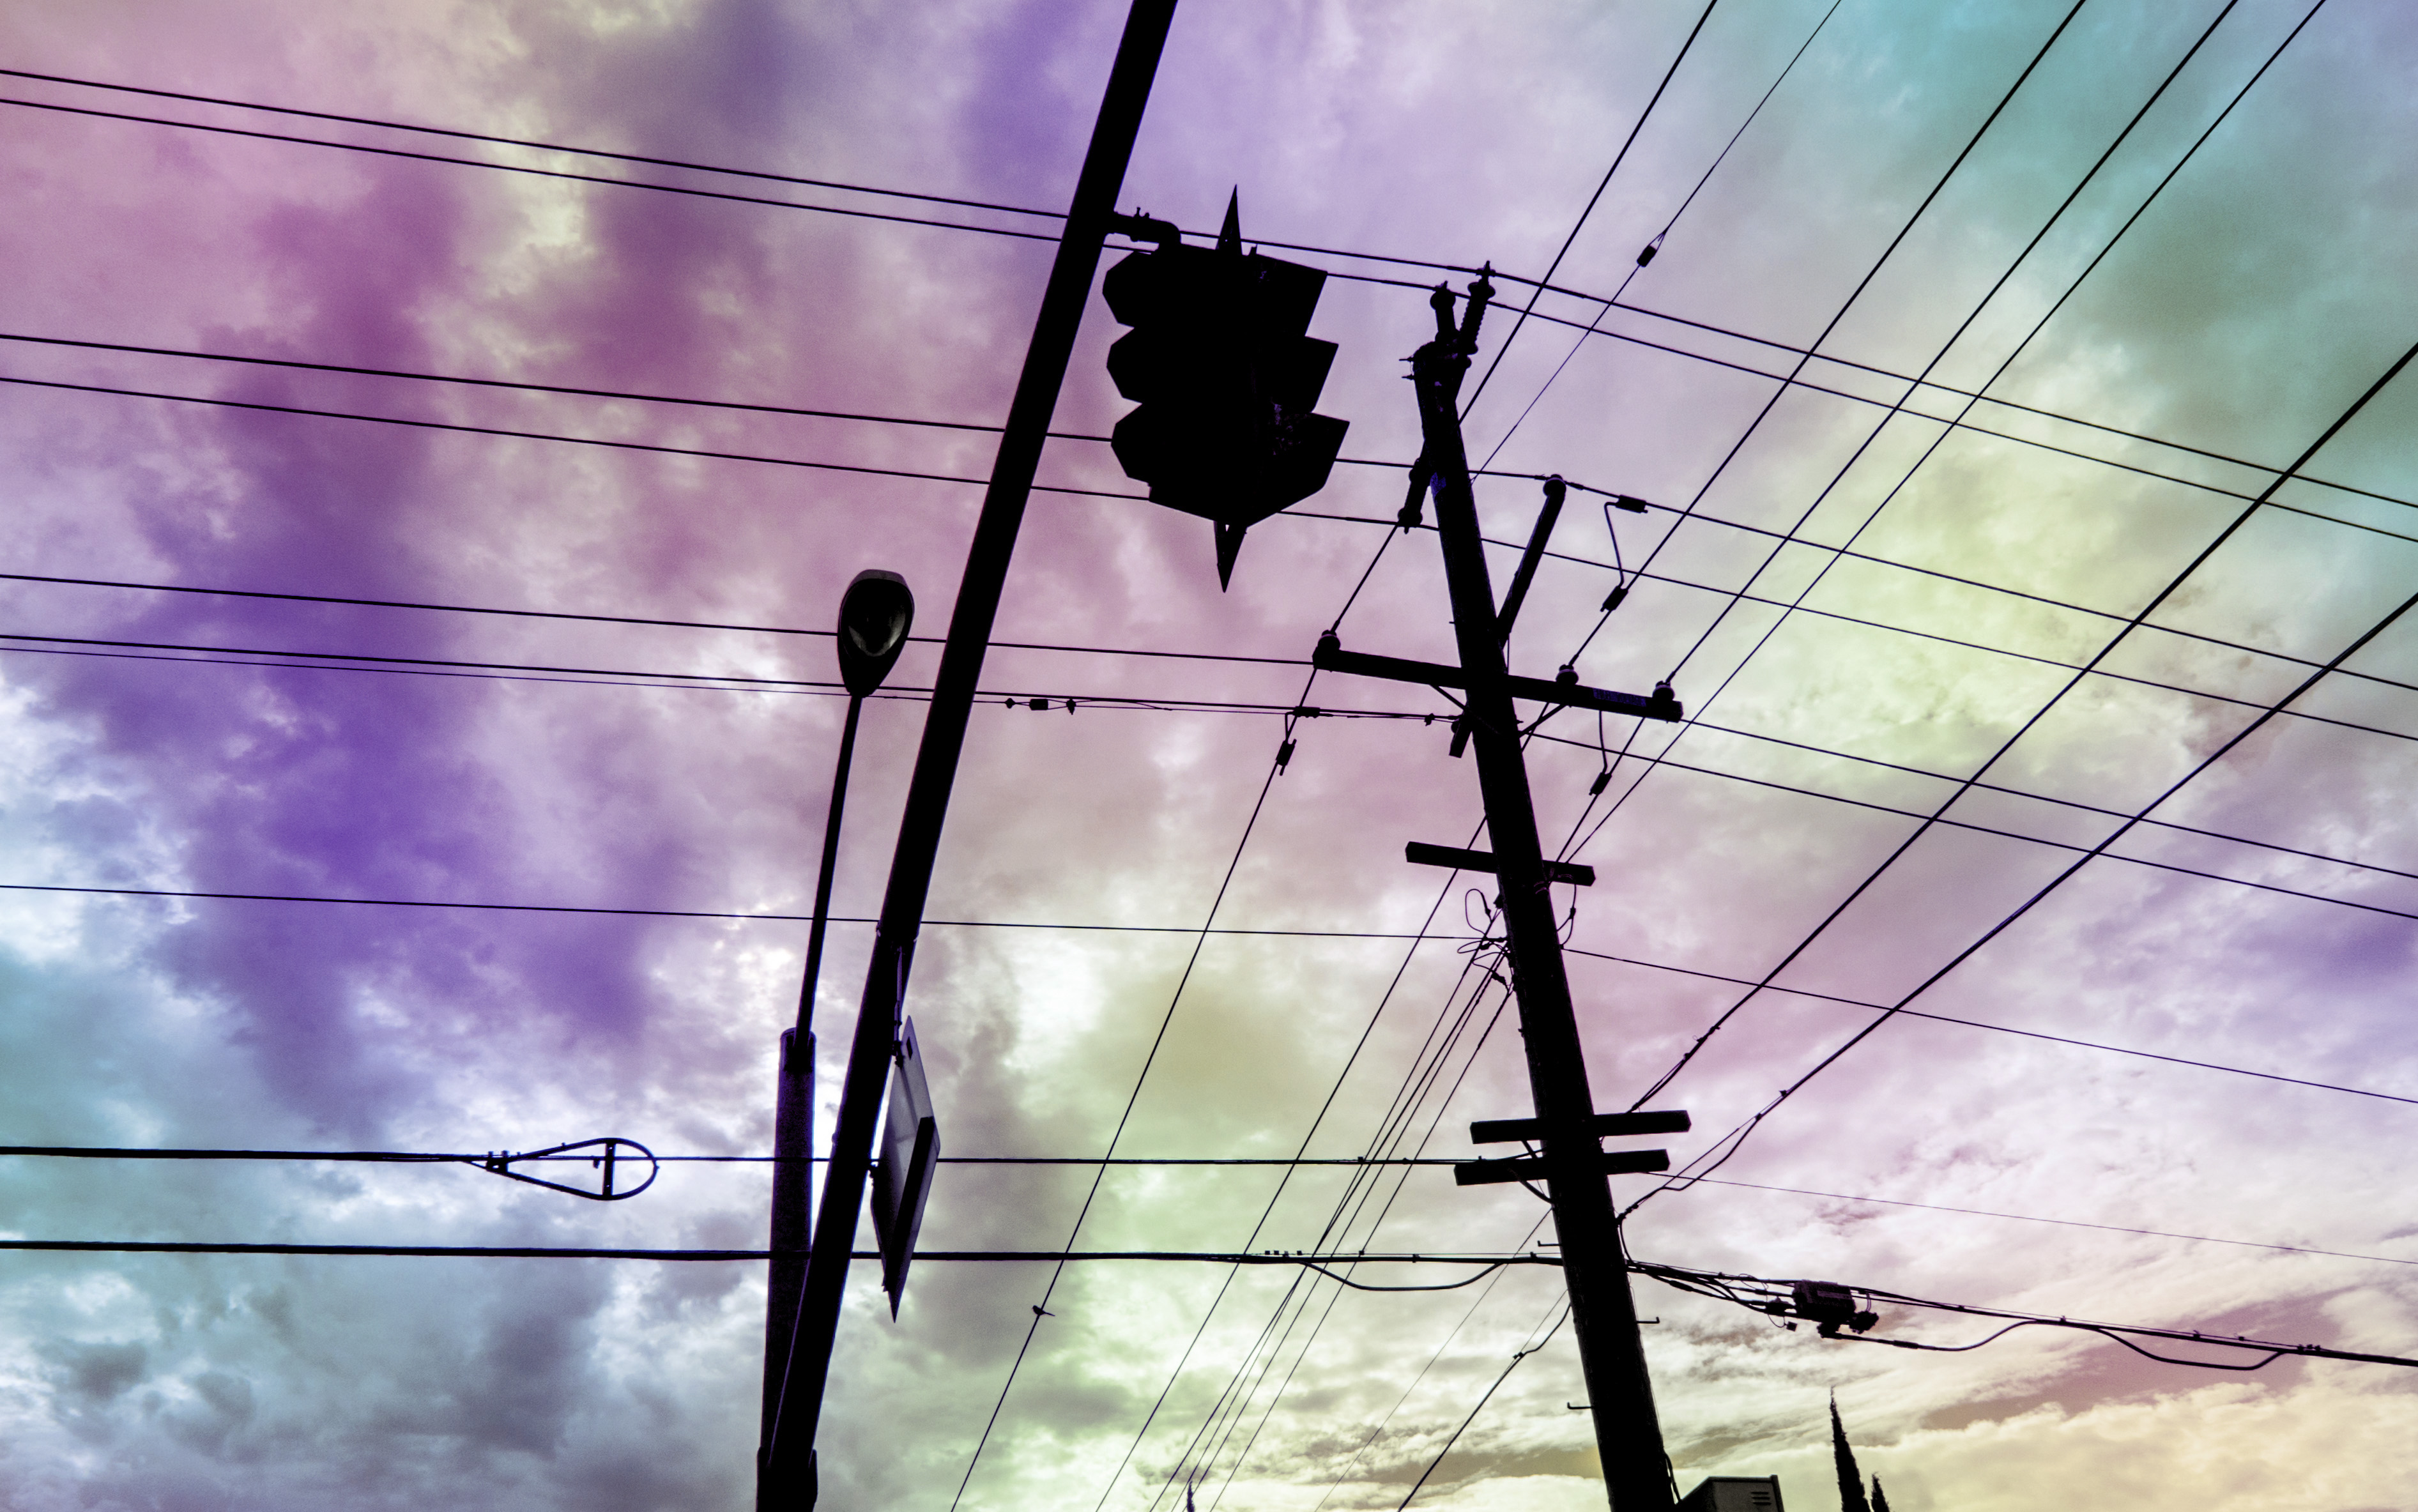
light, cloud, sky, sunset, sunlight, line, reflection, mast, color, blue, electricity, wires, shape, sliderssunday, falsecolor, transmission tower, utilitypolls, atmosphere of earth, electrical supply, overhead power line